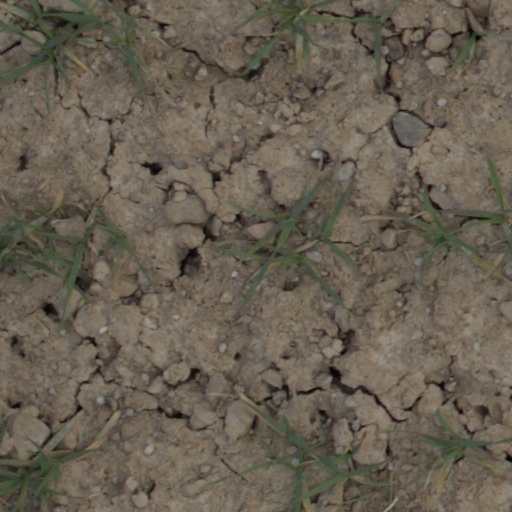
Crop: wheat